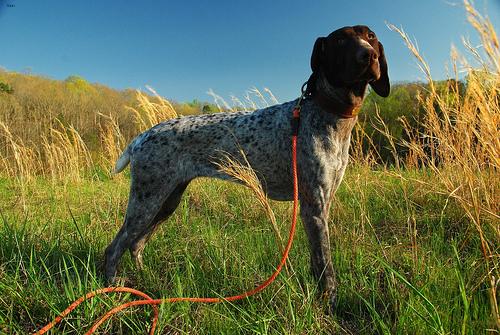
Breed: german shorthaired